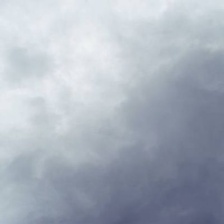
Cloud type: Altostratus